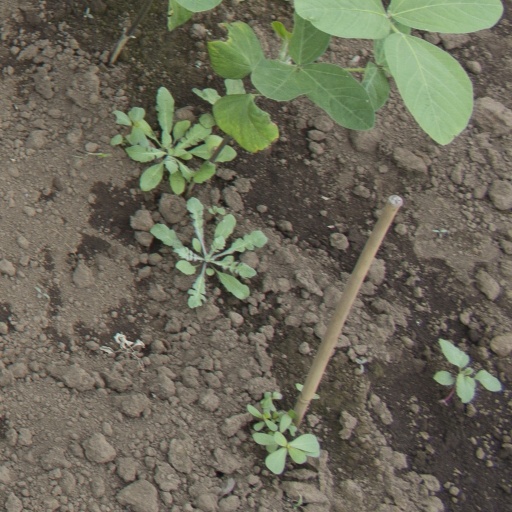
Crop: soybean